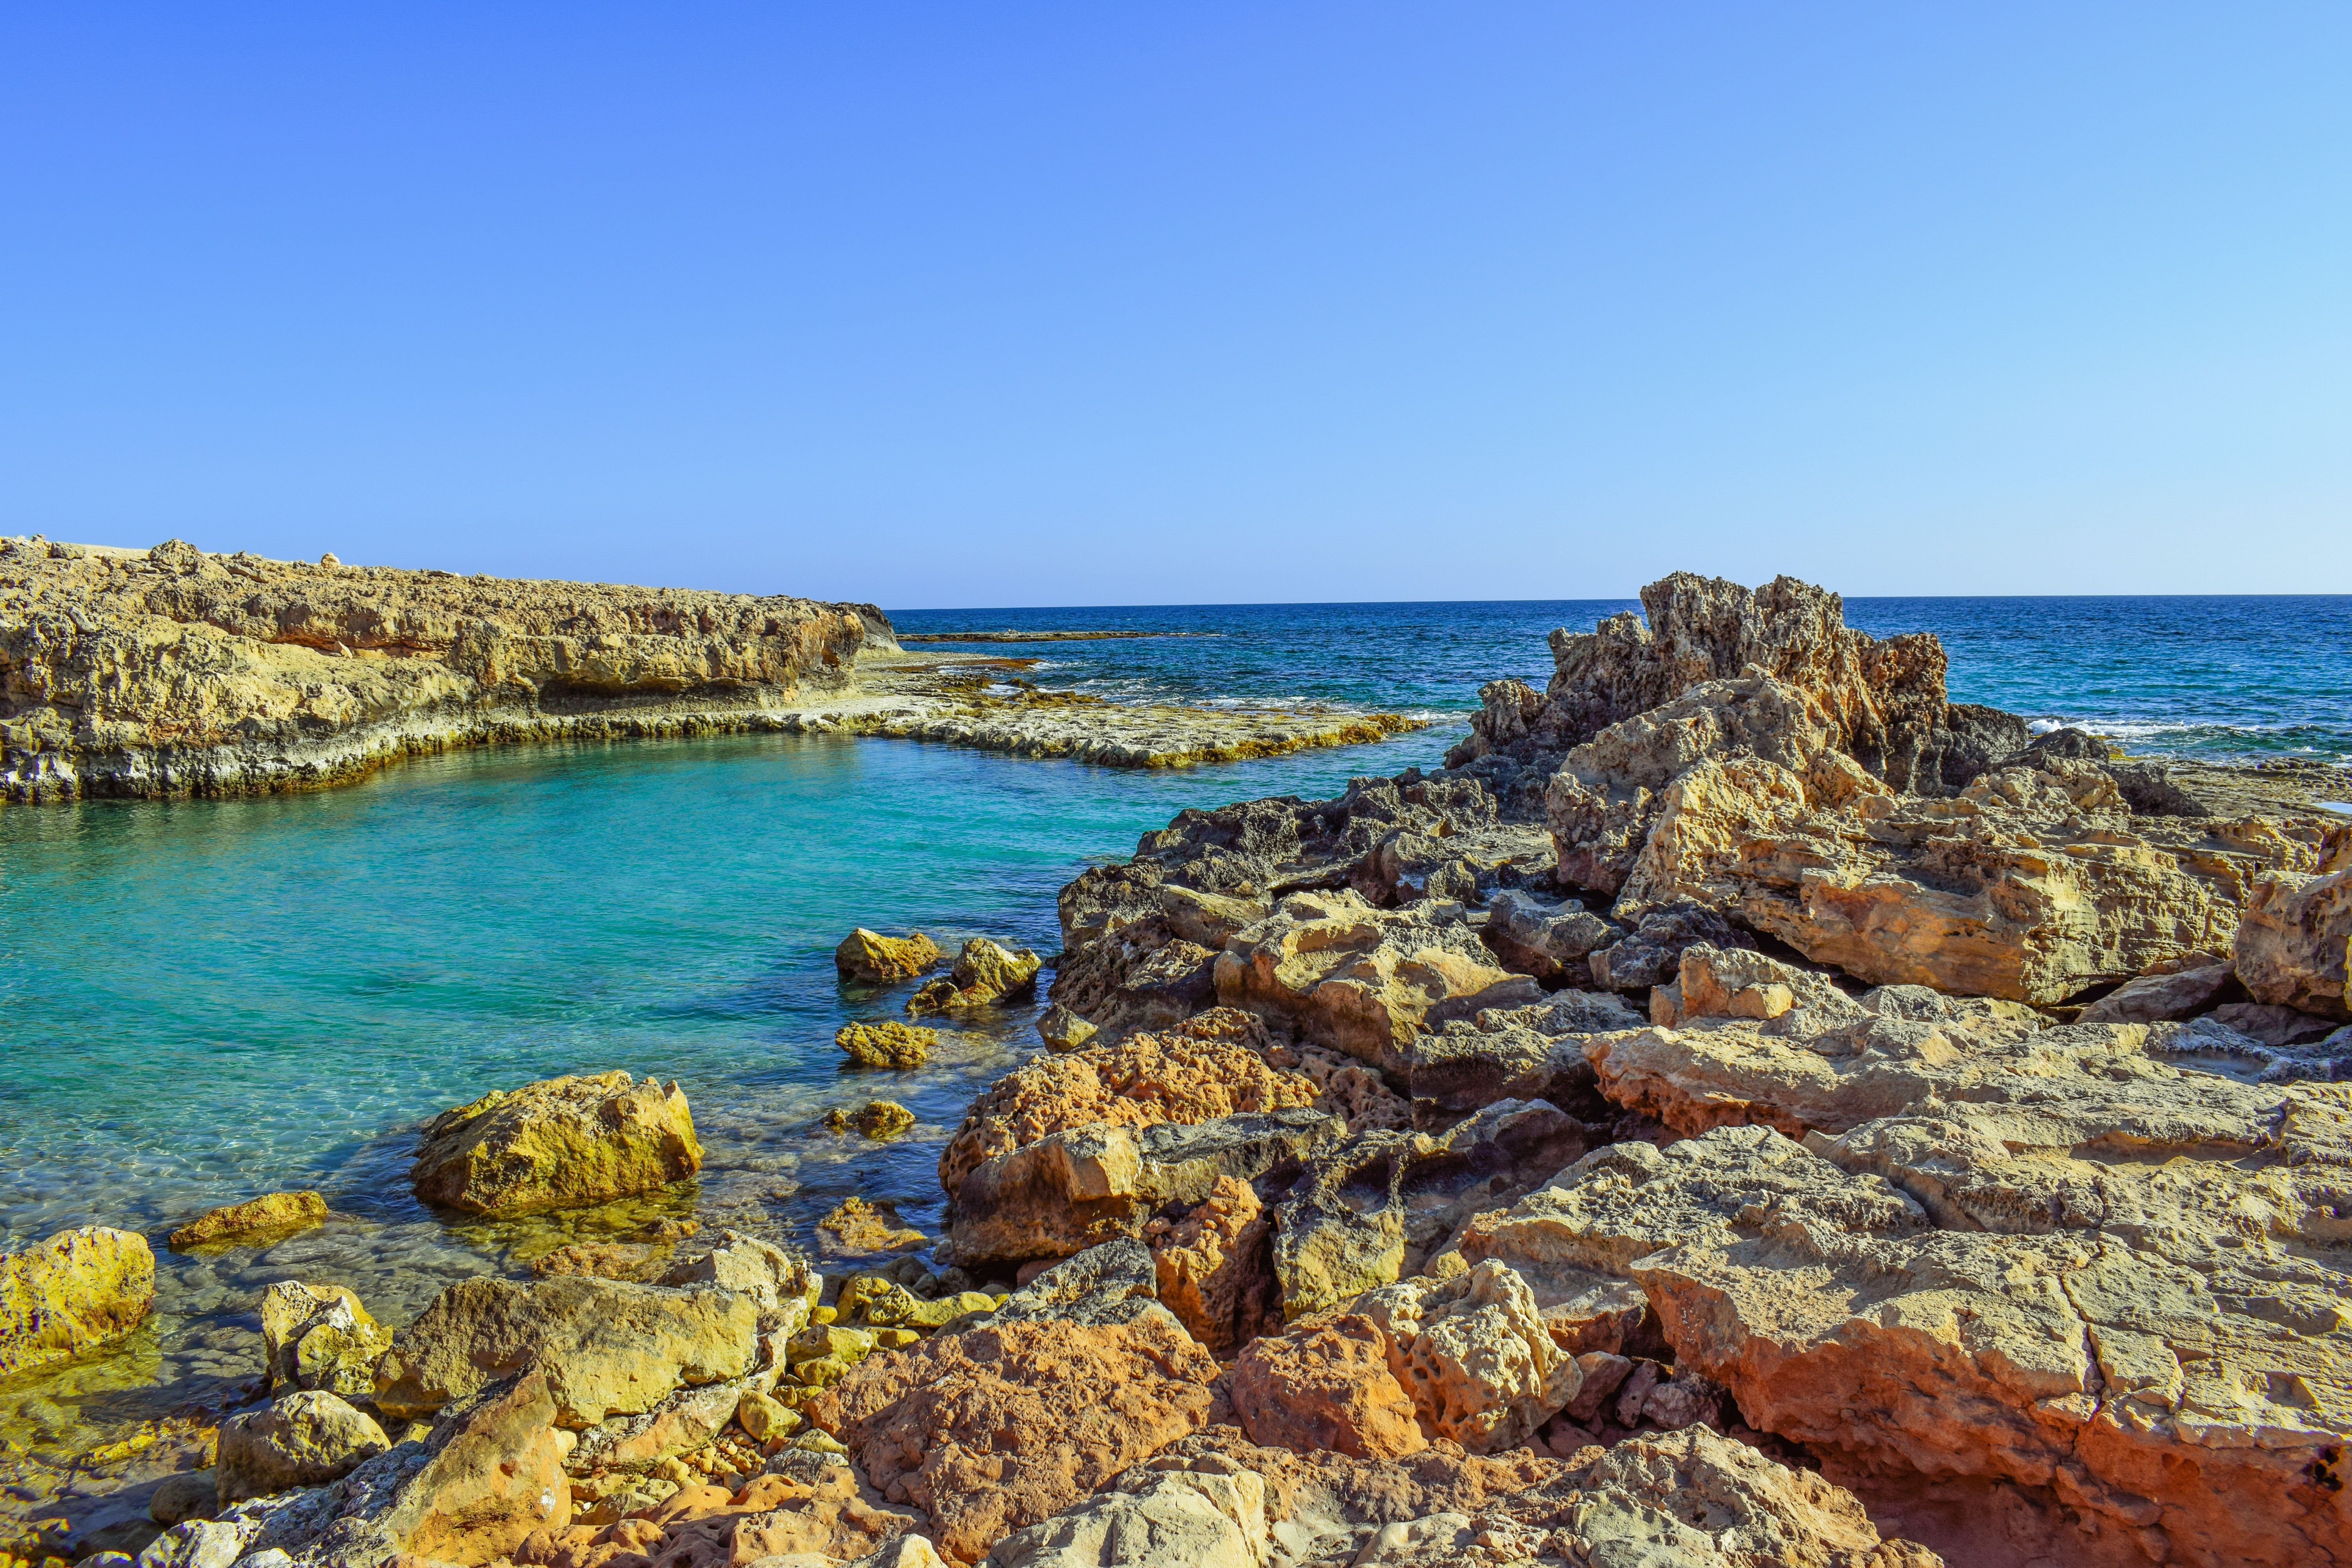
beach, landscape, sea, coast, water, nature, rock, ocean, shore, vacation, formation, cliff, clear, cove, scenery, lagoon, bay, terrain, body of water, transparent, turquoise, rocky coast, cyprus, cape, islet, landform, ayia napa